Anti-Terror Units

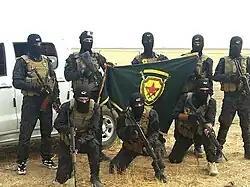
YAT fighters with the unit's flag in late 2015.

Formed as the YPG's special forces in late 2014, the unit was organized to seek and destroy Islamic State of Iraq and the Levant (ISIL) sleeper cells in Rojava and to conduct operations behind enemy lines. At first, the unit "existed in name only", as it consisted of "fierce fighters but only just that". This changed under the leadership of Ali Boutan who reformed YAT and began to put its members through training courses that were intended to emulate those of US and British special forces, while providing them with the best equipment the YPG/YPJ could afford. As cooperation between the YPG and the United States increased, YAT was further trained by US special forces and the CIA in designated compounds in Rojava and Jordan, while some YAT commanders were sent to Fort Bragg and Fort Campbell for in-depth training.